Max Lynch

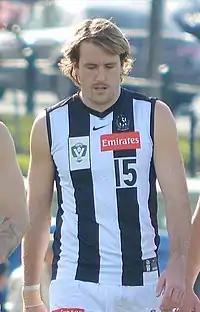
Lynch playing for during the 2021 VFL season

Lynch was selected at pick 51 of the 2017 AFL rookie draft from the Murray Bushrangers to Collingwood. He made his debut in round 15 of the 2020 AFL season in the club's eight point loss to the .